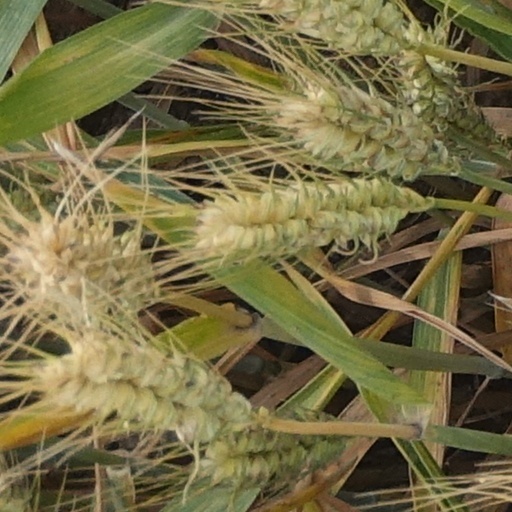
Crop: wheat